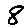
Label: 8